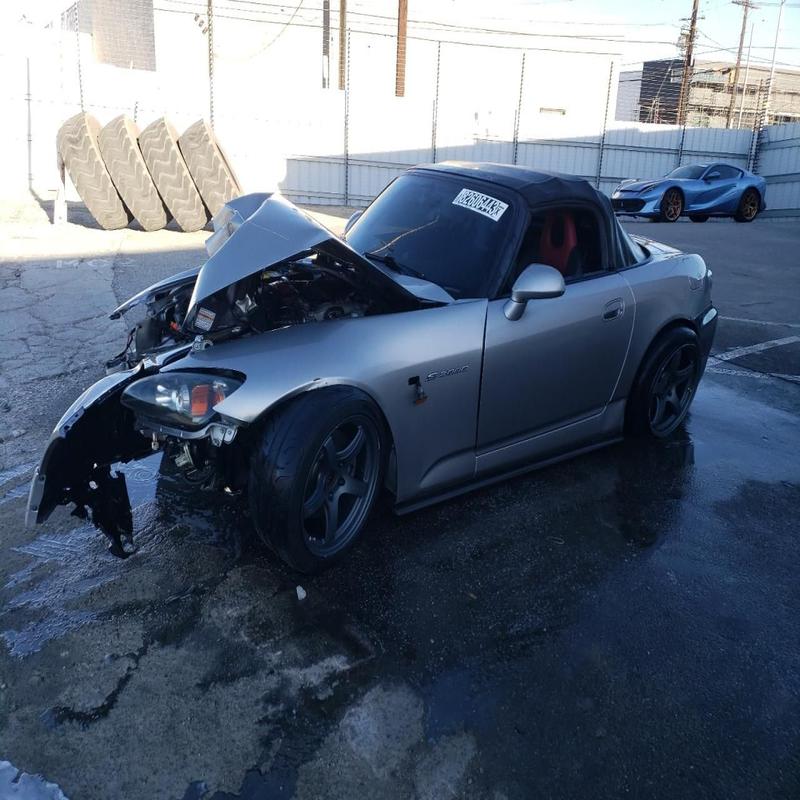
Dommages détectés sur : plaque d'immatriculation avant, pare-choc avant, capot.
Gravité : majeur